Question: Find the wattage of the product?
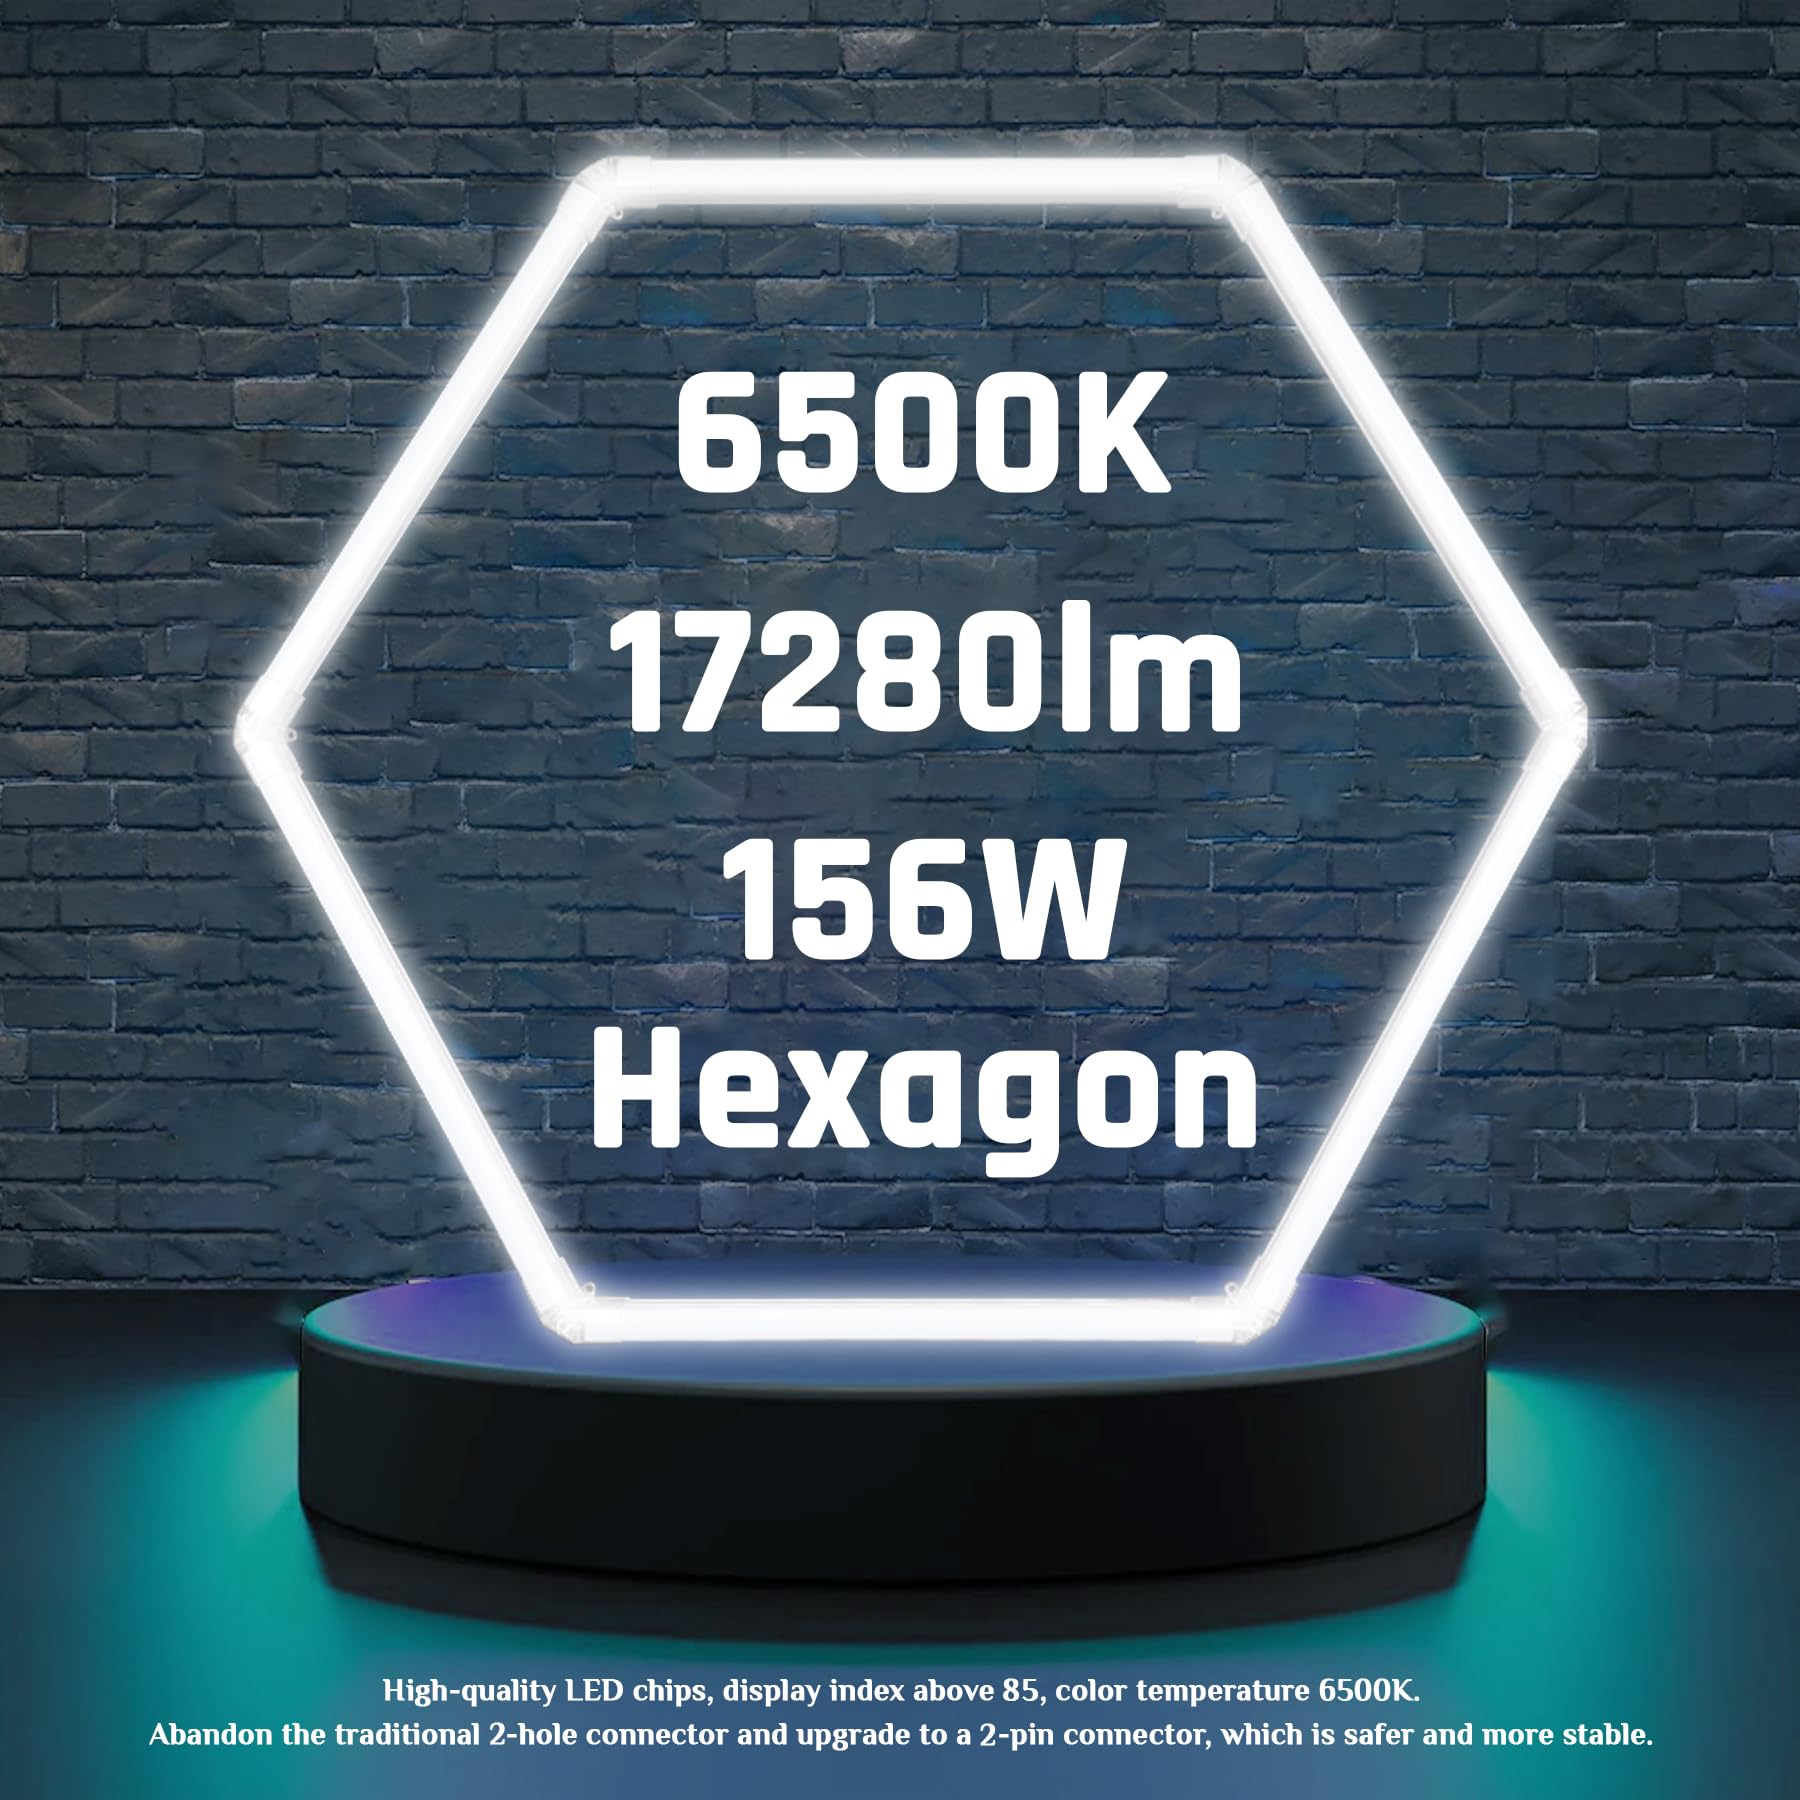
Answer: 156.0 watt